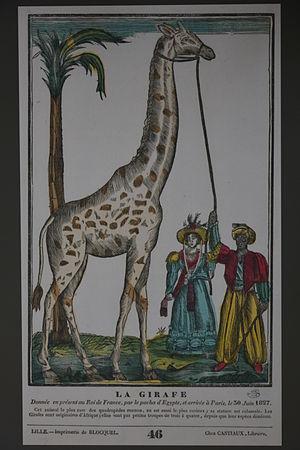
Représentation de la girafe offered en 1827 au roi de France, Charles X, par le pacha d'Égypte.
La girafe offerte à Charles X par Méhémet Ali est la première girafe à être entrée en France, où elle a vécu pendant 18 ans, de 1827 à 1845, dans la ménagerie du Jardin des plantes à Paris. Ce cadeau diplomatique de Méhémet Ali, vice-roi en Égypte ottomane, à Charles X, roi de France, faisait partie d'un groupe de trois girafes envoyées à des souverains d'Europe. On n'avait alors pas vu de girafe sur le continent européen depuis la girafe Médicis, offerte à Laurent de Médicis à Florence en 1486.